This Is Not for Tears

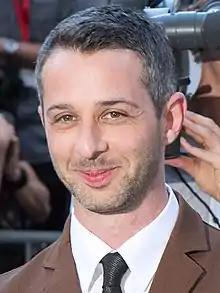
Jeremy Strong won the Primetime Emmy Award for Outstanding Lead Actor in a Drama Series for his performance in "This Is Not for Tears."

"This Is Not for Tears" was universally acclaimed by critics, who praised Armstrong's writing, Mylod's direction, Jeremy Strong's performance and the twist ending. On Rotten Tomatoes, the episode has a rating of 100% based on 15 reviews, with the critics' consensus stating, "Guided by Jeremy Strong's brilliant performance, series creator Jesse Armstrong reverses course and delivers a seriously satisfying season finale in "This Is Not for Tears.""